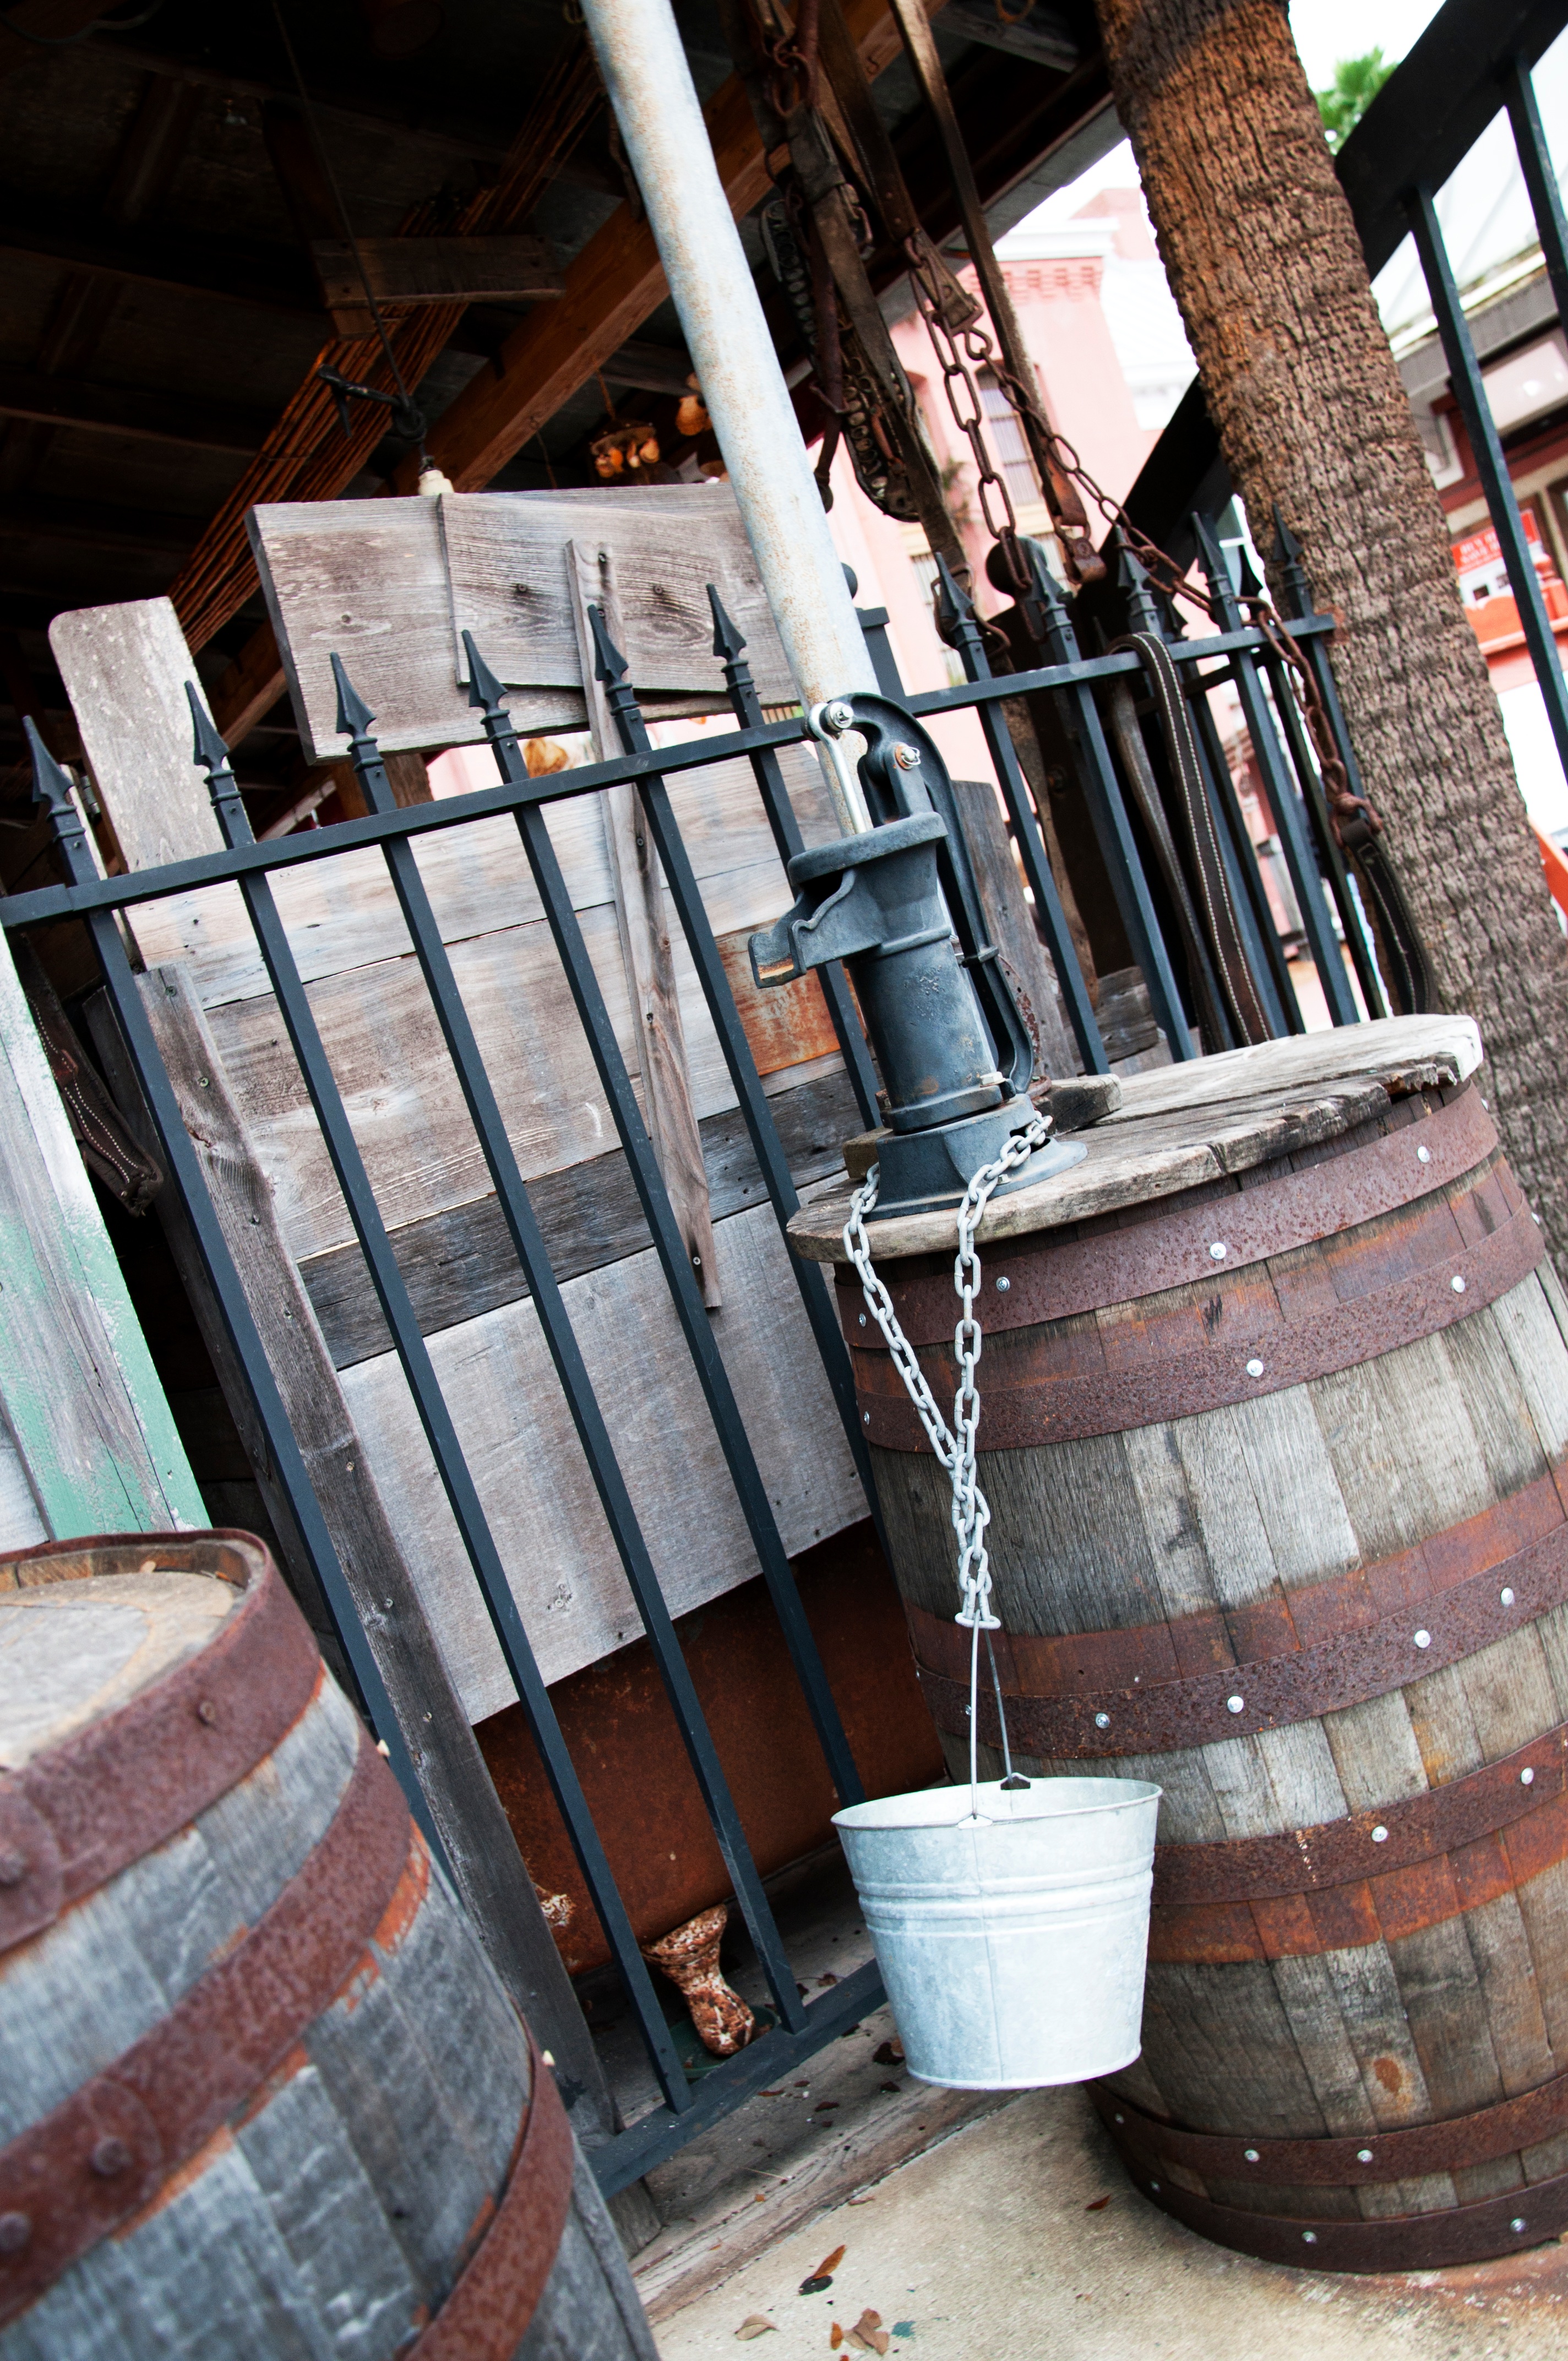
wood, vehicle, color, industry, interior design, stairs, iron, man made object